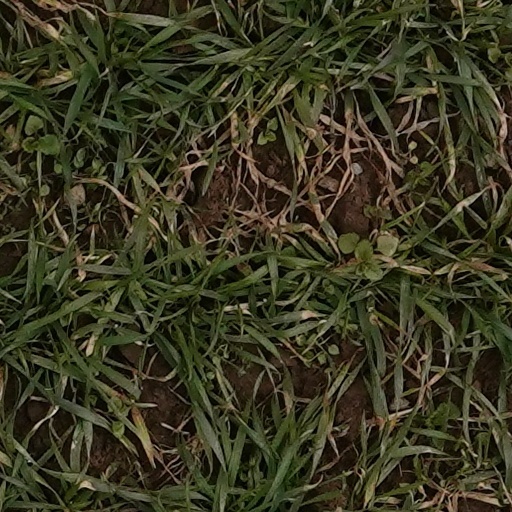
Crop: wheat